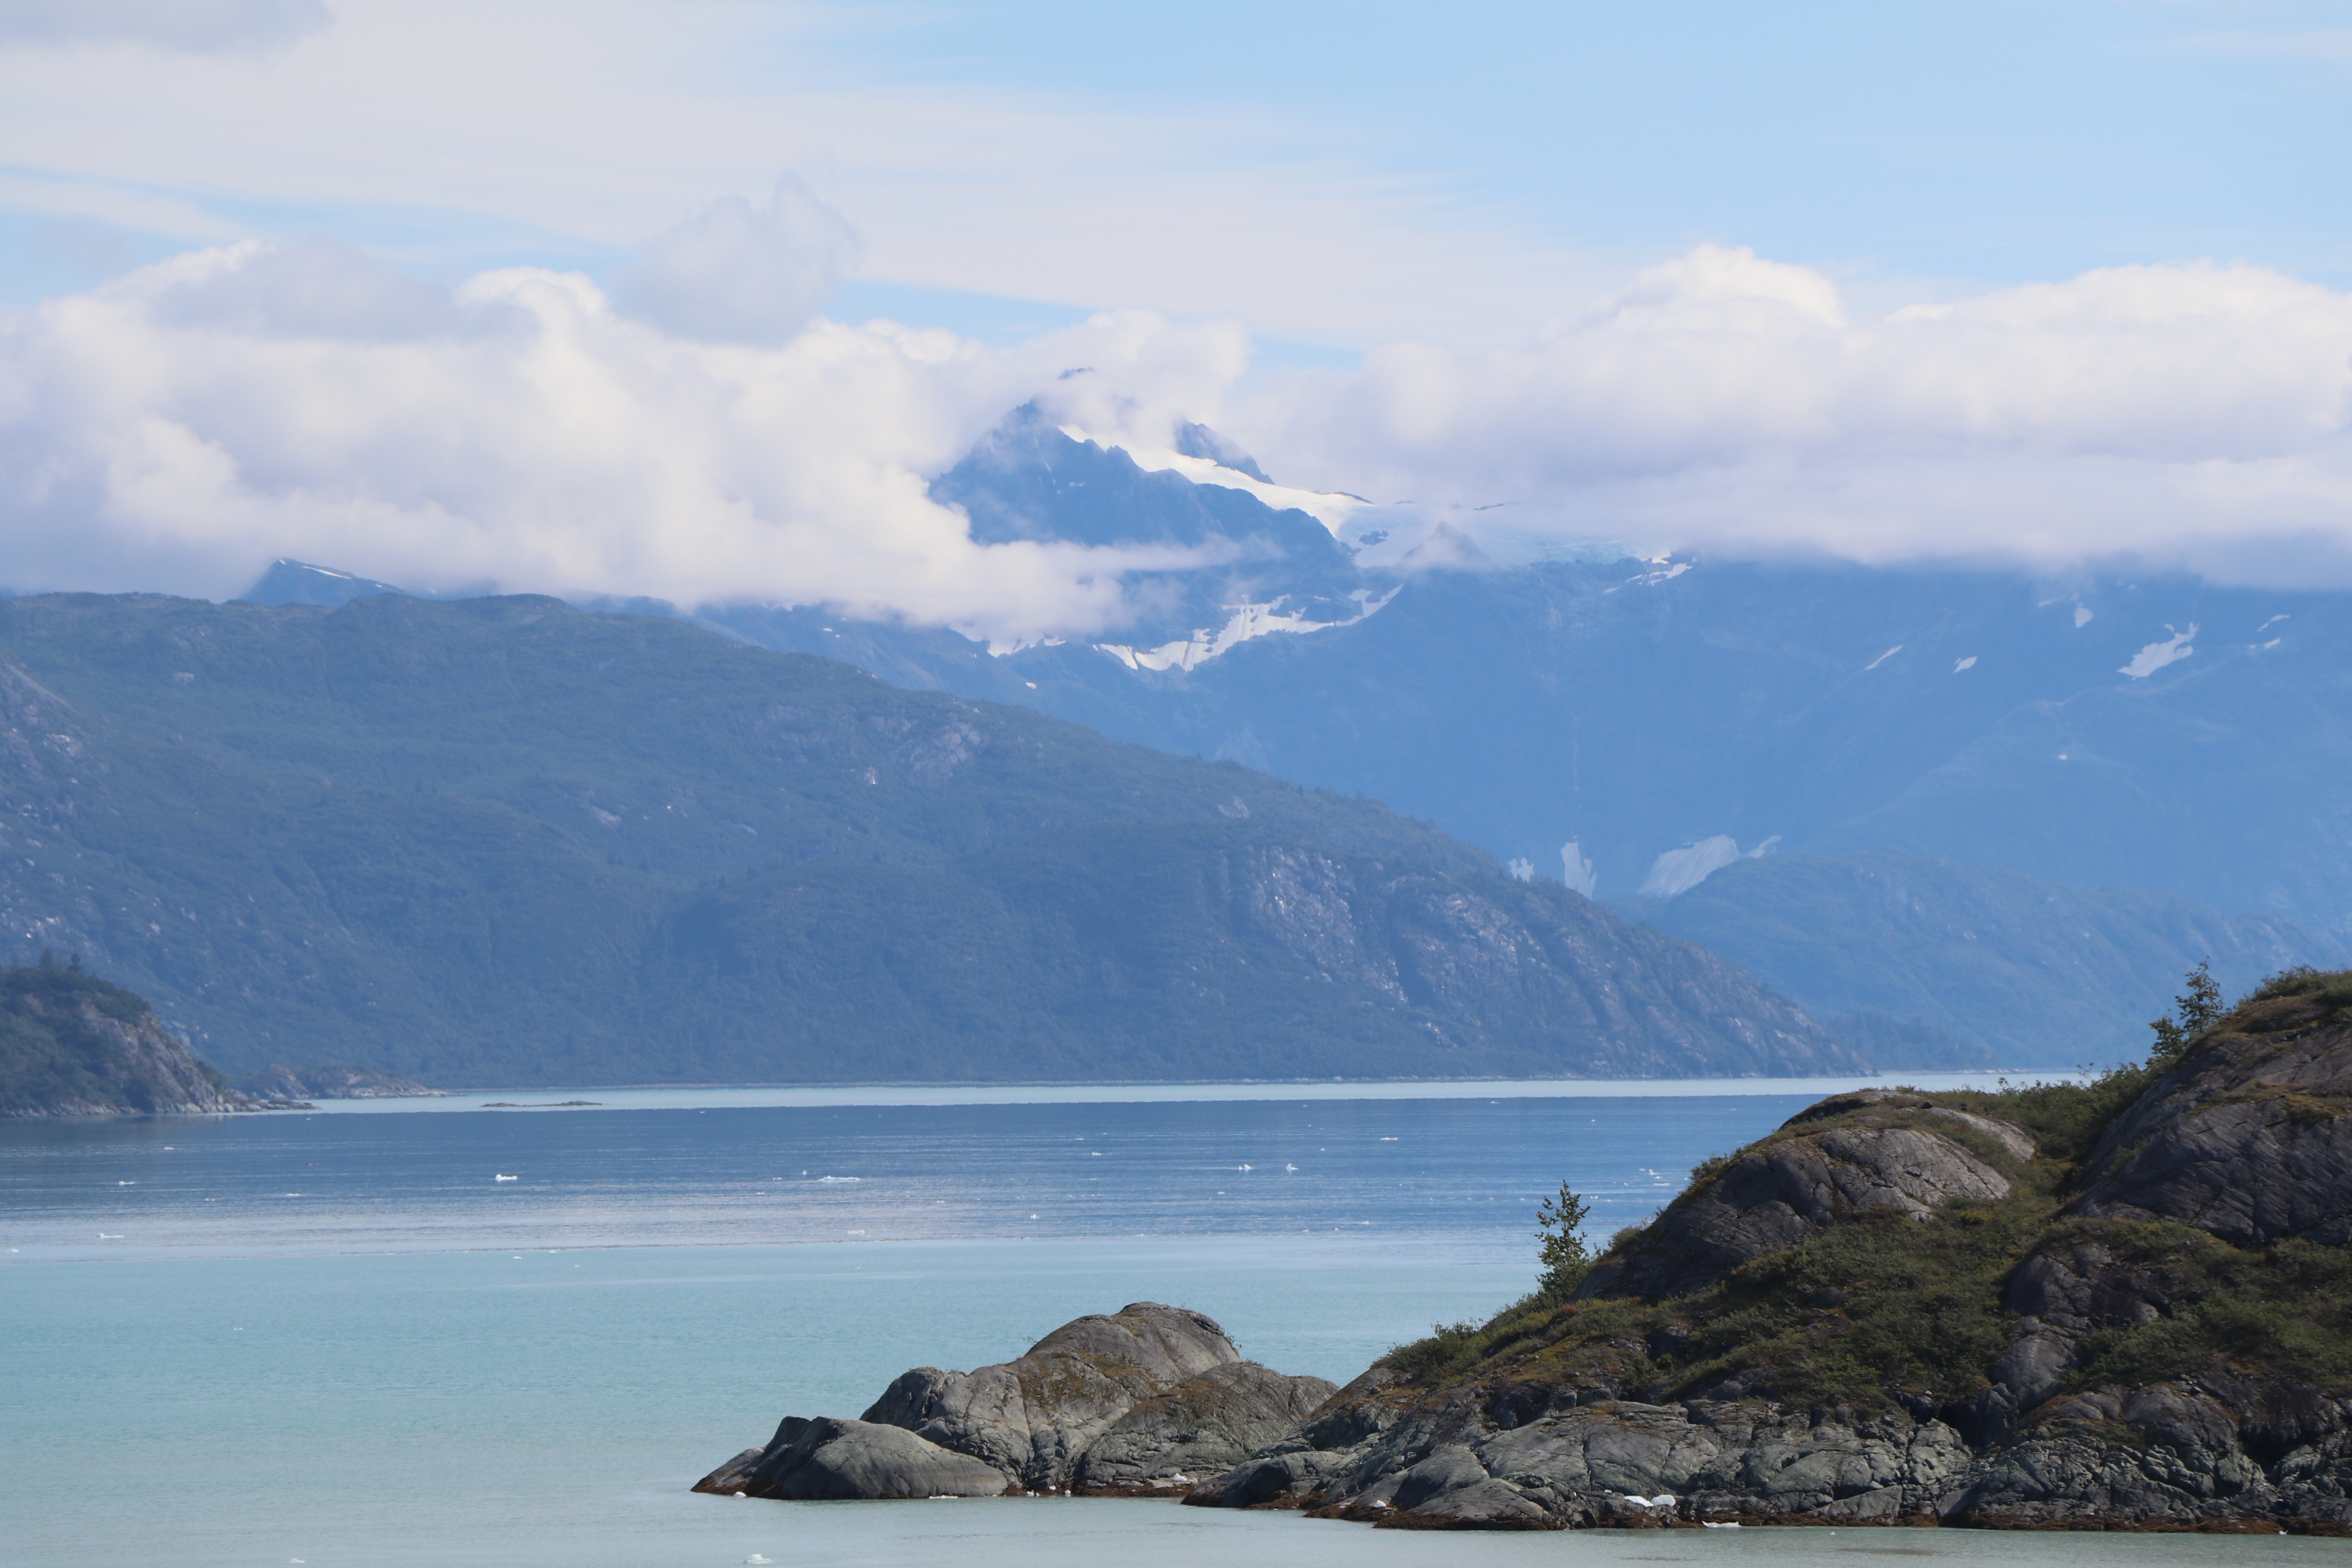
landscape, sea, coast, ocean, mountain, snow, cloud, lake, mountain range, bay, fjord, reservoir, terrain, body of water, loch, landform, geographical feature, mountainous landforms, glacial landform